Describe the emotion expressed in this image:  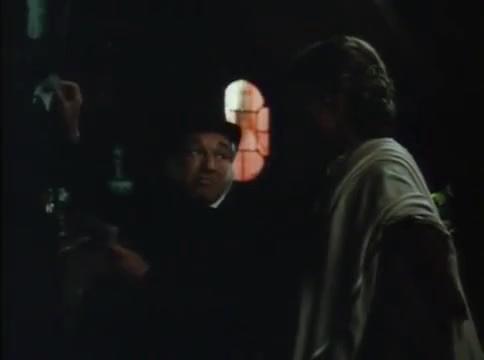
This person displays Suffering, valence and arousal with low intensity.